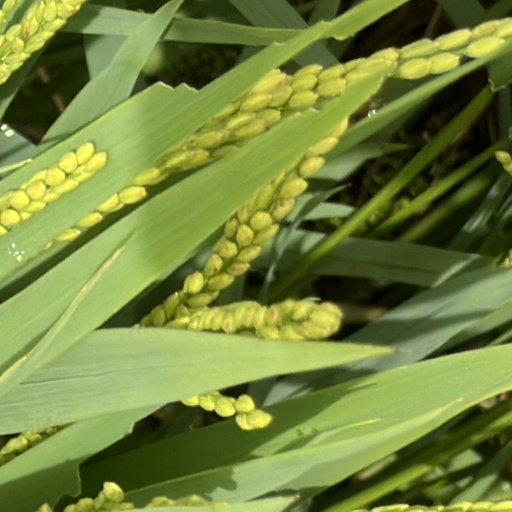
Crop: rice